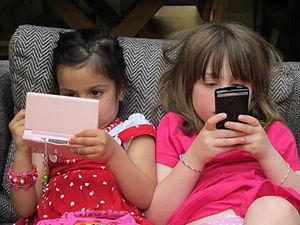
Un enfant du numérique ou natif numérique au Québec est une personne ayant grandi dans un environnement numérique. Ce terme est issu de l'expression anglaise « digital native ». Né entre la fin des années 1980 et le début des années 1990, l'enfant du numérique grandit pendant l'explosion du web documentaire et de l'avènement du web social. Il est imprégné de la culture du numérique : internet, web, ordinateurs, réseaux sociaux, jeux vidéo, nouvelles technologies. On oppose souvent le terme de enfant du numérique à celui d'immigrant du numérique qui fait référence aux personnes des générations précédentes qui ont vu la naissance du numérique comme un bouleversement de leurs pratiques. Un enfant du numérique parlera de son nouvel « appareil photo » là où un immigrant du numérique sera fier de son nouvel « appareil photo numérique ». Ce terme a été utilisé dans plusieurs contextes différents, tels que l'éducation, l'enseignement supérieur et en association avec le terme « apprenants du nouveau millénaire ».